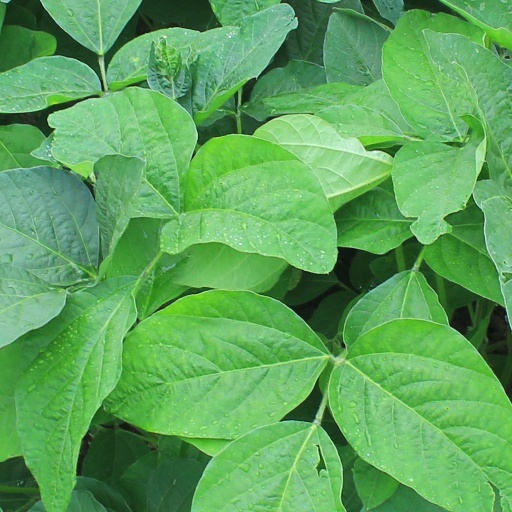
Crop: soybean